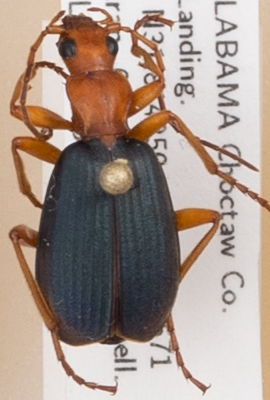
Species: Brachinus alternans
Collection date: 2017-08-02
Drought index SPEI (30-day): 0.334
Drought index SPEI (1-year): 0.39
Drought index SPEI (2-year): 0.782